Battle of Bean's Station

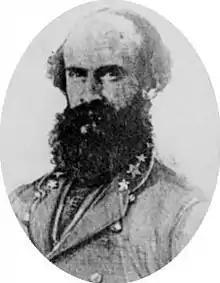
"Grumble" Jones

Longstreet's encircling movement was tactically sound, but it ultimately did not succeed. Martin mishandled his part of the operation. His two cavalry divisions advanced through Morristown, but were blocked at May's Ford by a small force of Union cavalry. At 11 pm, the defenders were forced to retreat after being shelled by two of Martin's artillery batteries. However, Martin did not try to cross the difficult ford that night, and it was early on December 15 before his two divisions reached the Holston River's north bank. As Poe and a small party of Federals rode north from Bean's Station on the afternoon of December 14, they were nearly captured by Jones' cavalrymen. Poe's party warned a wagon train's commander that Confederate horsemen were nearby and managed to reach safety at Tazewell. However, a half hour later, Jones' brigade captured 25 Federal wagons carrying sugar and coffee for the IX Corps. For unknown reasons, Jones never completed his part of the envelopment of Shackelford's force.